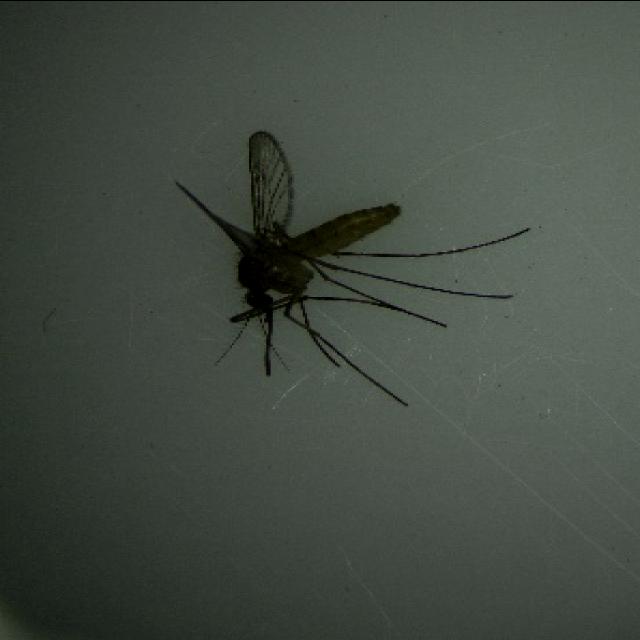
Species: culex_pipiens